Bamako

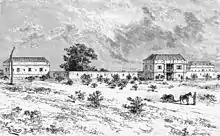
French Fort of Bammakou, built in 1883

In February 1882, Samory Toure defeated the French at the Battle of Samaya outside Kinieran. Faced with Toure's expanding Wassoulou Empire, some of the leaders of the Dyula community in Bamako began making overtures to join the anti-French alliance. The French commander Gustave Borgnis-Desbordes, eager to possess this key strategic location on the Niger, rushed a force to establish a fort there on 1 February 1883. Kebe Brema, Samory's brother, led a force to Bamako to lure the French out of their defenses. They fought two battles at Woyo Wayanko creek in early April, with Kebe Brema winning the first but eventually being forced to retreat.